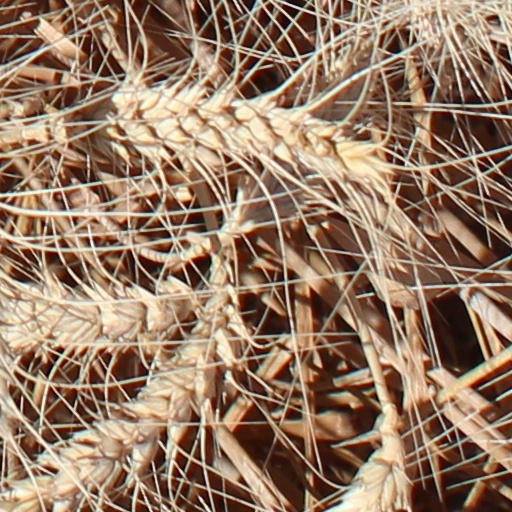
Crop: wheat